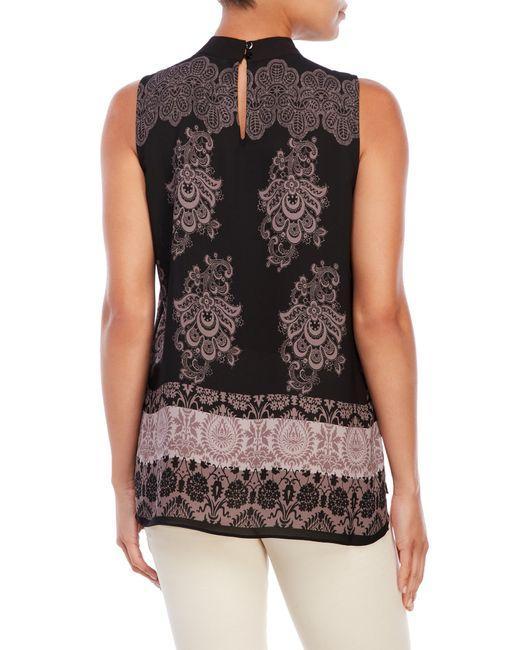
Tanktop aus Voilet und Claire schwarz